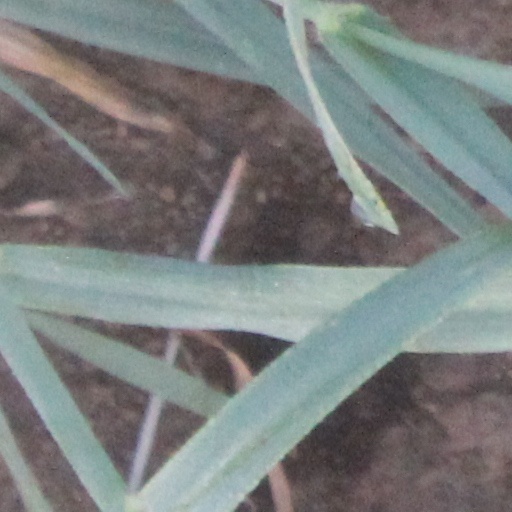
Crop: wheat